Mount Ulla Township, Rowan County, North Carolina

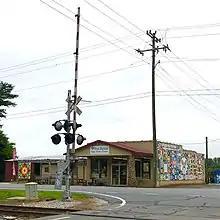
Mount Ulla Barn Quilt, the largest community barn quilt in the United States from 2019 to 2021

In 2014–15, Adele Goodman of the Mount Ulla Historic Preservation Society started development of the Barn Quilt Trail in Mount Ulla and surrounding areas. Barn quilt artists who create in the area are Elsie Bennett, Pam Bostian, and Susan Bostian. Elsie Bennett's barn quilt, "Roselind's Flower" in memory of Ms. Ronney Steele was a finalist in Our State Magazine in 2018. Currently she is working on "Biggest Community Barn Quilt in North Carolina". The Mount Ulla Historic Preservation Society co-published a 2019 calendar "Barn Quilts of Rowan".